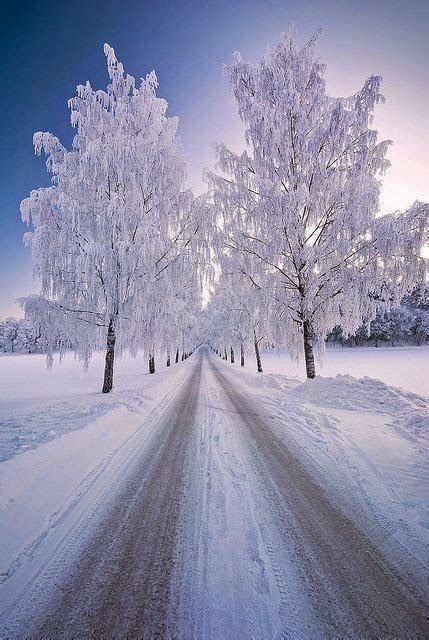
Weather: snow or frosty